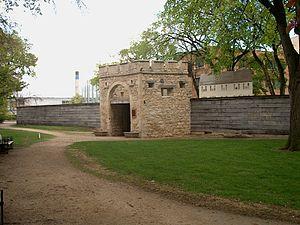
Voici la liste des lieux historiques nationaux du Canada situé au Manitoba. En mai 2012, on compte 57 lieux historiques nationaux au Manitoba, dont neuf sont administrés par Parcs Canada. À ce nombre, il faut ajouter aussi trois sites qui ont perdu leur désignation.